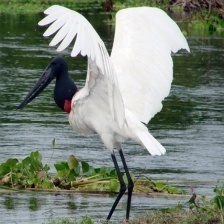
Species: JABIRU
Scientific name: JABIRU MYCTERIA
ImageNet parent category: white_stork